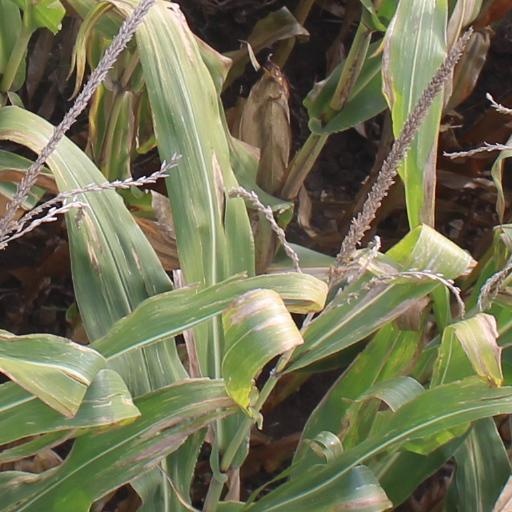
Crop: maize; corn